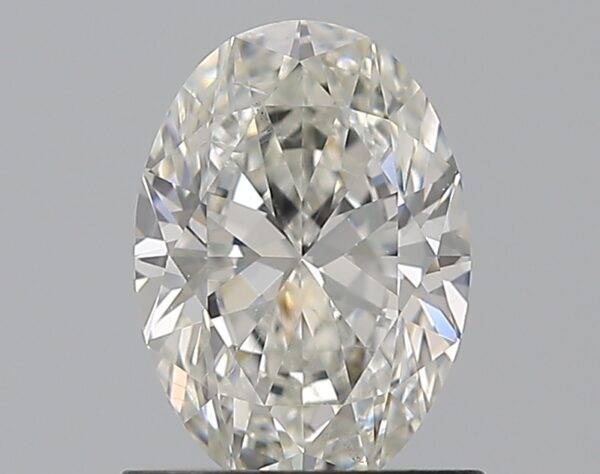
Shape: oval
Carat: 0.93
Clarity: SI2
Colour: G
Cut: EX
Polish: EX
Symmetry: VG
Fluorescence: N
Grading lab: GIA
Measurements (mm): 7.6 x 5.38 x 3.34